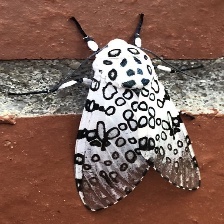
Species: GIANT LEOPARD MOTH